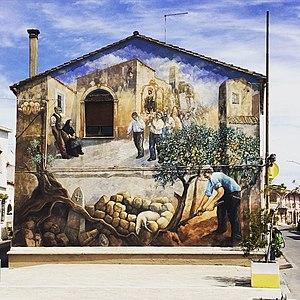
Peintures murales à San Sperate, Sardaigne
San Sperate est une commune italienne d'environ 8 300 habitants, située dans la province du Sud-Sardaigne, dans la région Sardaigne, en Italie.